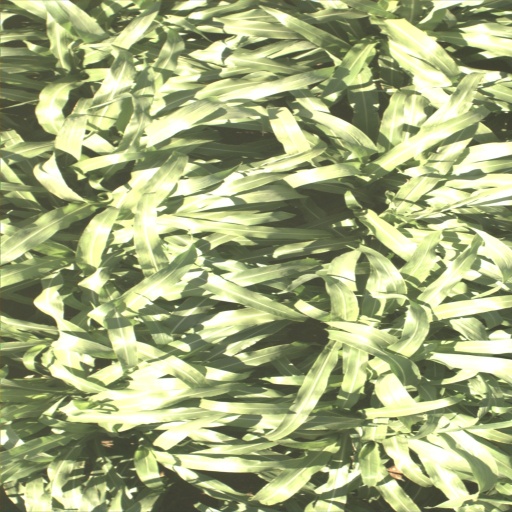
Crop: sorghum